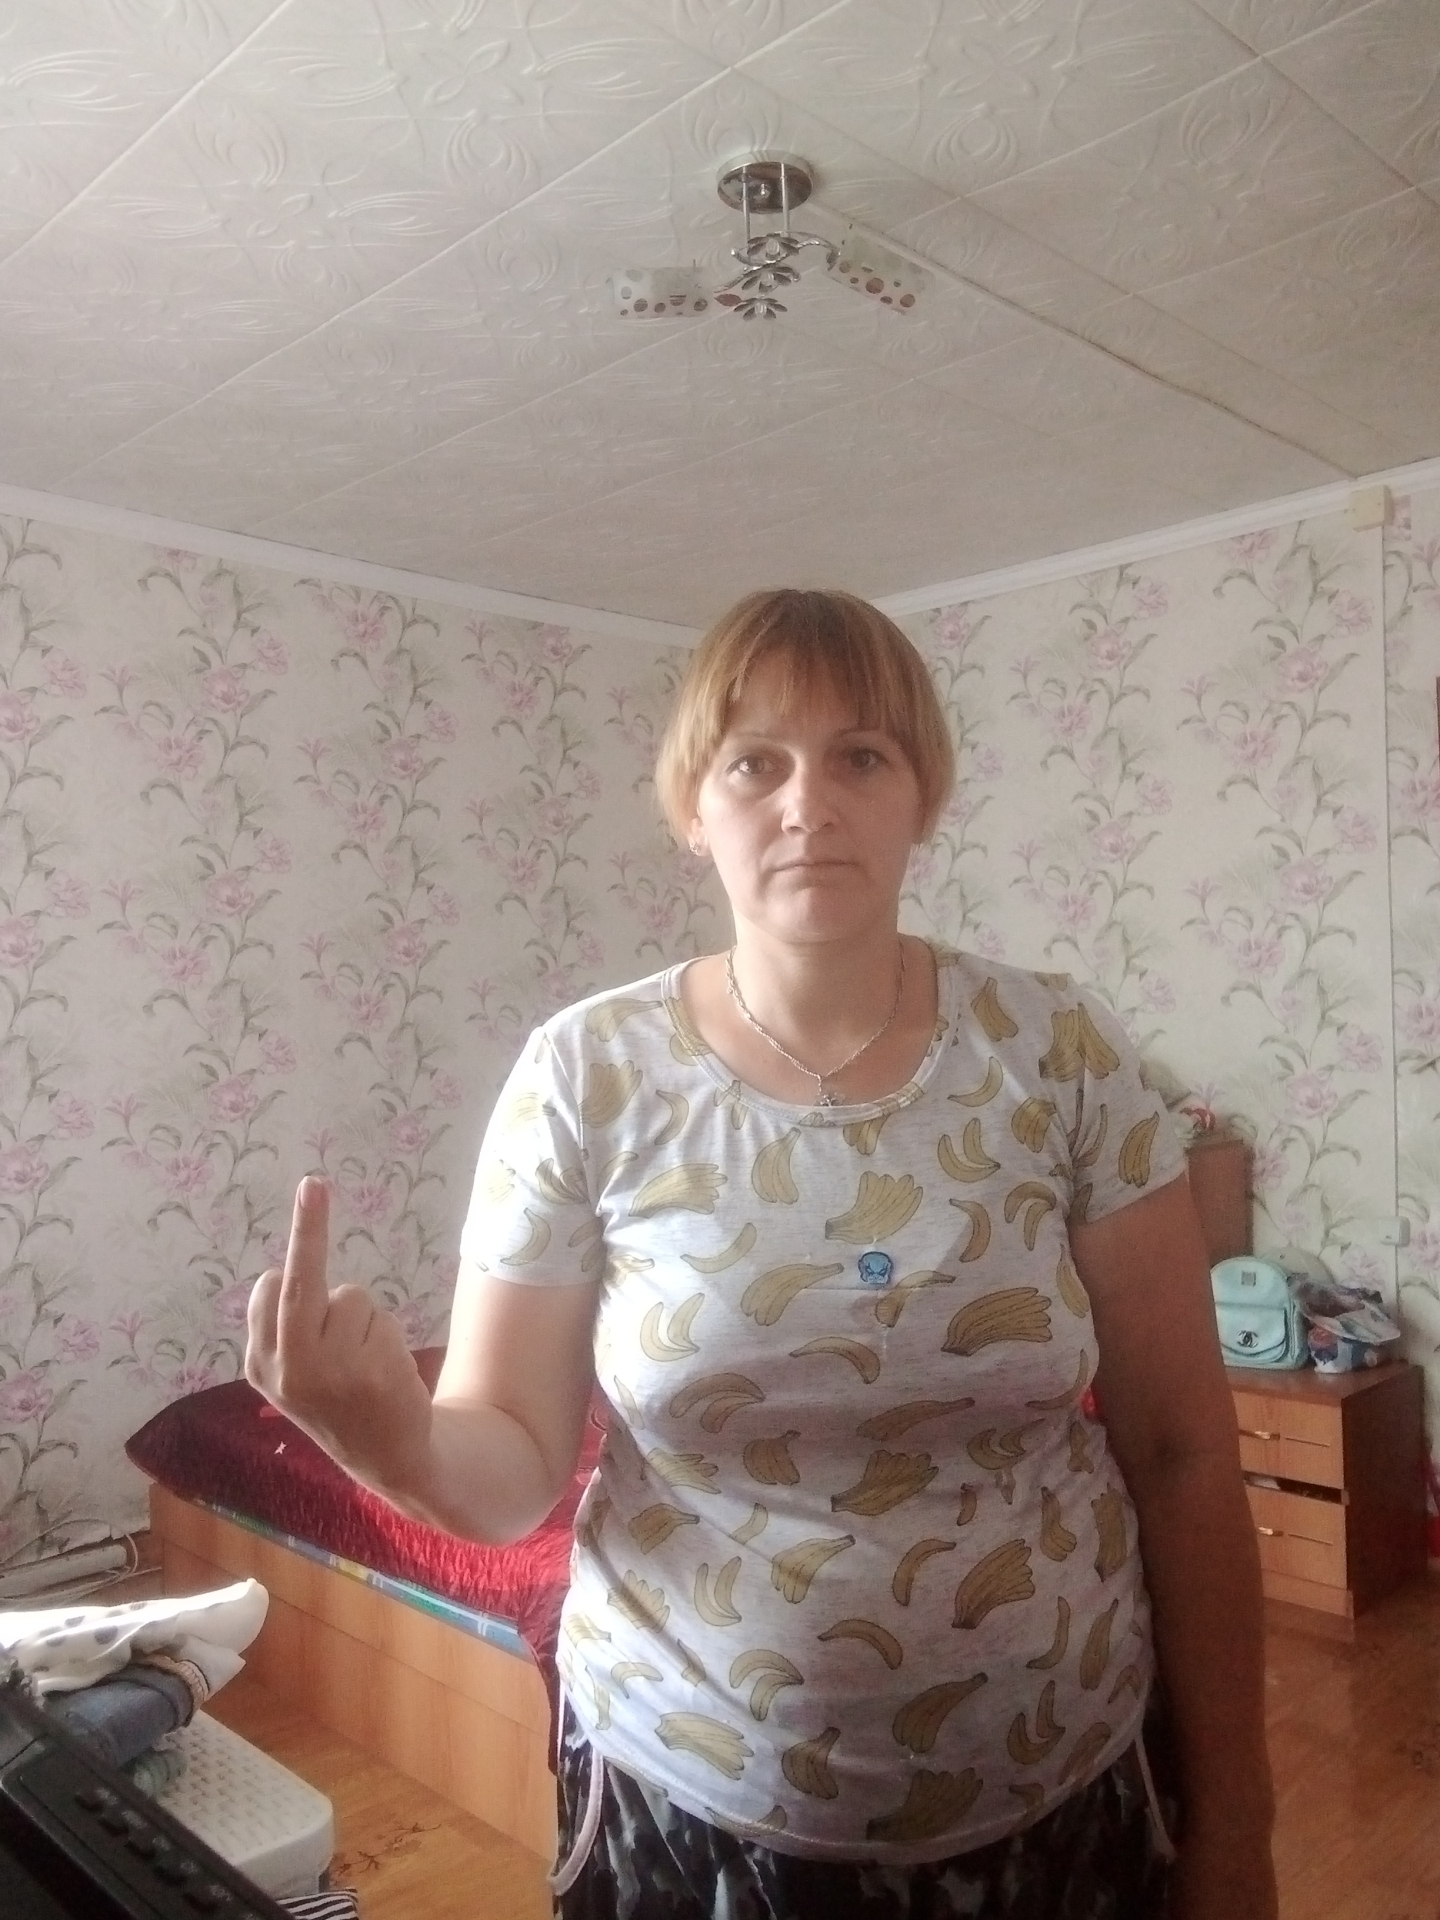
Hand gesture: middle_finger